Ian McKellen

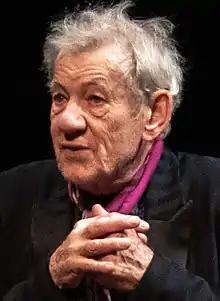
McKellen in 2019

McKellen reprised the role of Gandalf on screen in Peter Jackson's three-part film adaptation of "The Hobbit" starting with "" (2012), followed by "" (2013), and finally "" (2014). Despite the series receiving mixed reviews, it emerged as a financial success. McKellen also reprised his role as Erik Lehnsherr/Magneto in James Mangold's "The Wolverine" (2013), and Singer's "" (2014). In November 2013, McKellen appeared in the "Doctor Who" 50th anniversary comedy homage "The Five(ish) Doctors Reboot". From 2013 to 2016, McKellen co-starred in the ITV sitcom "Vicious" as Freddie Thornhill, alongside Derek Jacobi. The series revolves around an elderly gay couple who have been together for 50 years. The show's original title was "Vicious Old Queens". There are ongoing jokes about McKellen's career as a relatively unsuccessful character actor who owns a tux because he stole it after doing a guest spot on "Downton Abbey" and that he holds the title of "10th Most Popular 'Doctor Who' Villain". Liz Shannon Miller of "IndieWire" noted that while the concept seemed "weird as hell", "Once you come to accept McKellen and Jacobi in a multi-camera format, there is a lot to respect about their performances; specifically, the way that those decades of classical training adapt themselves to the sitcom world. Much has been written before about how the tradition of the multi-cam, filmed in front of a studio audience, relates to theatre, and McKellen and Jacobi know how to play to a live crowd".